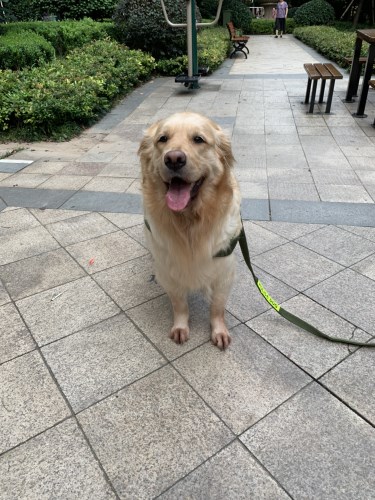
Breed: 5355-n000126-golden_retriever